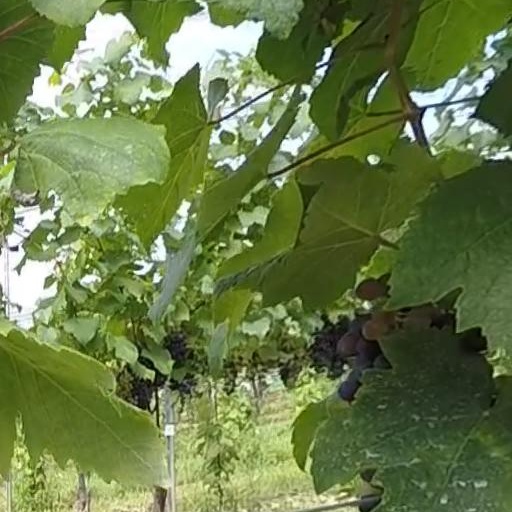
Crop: grape